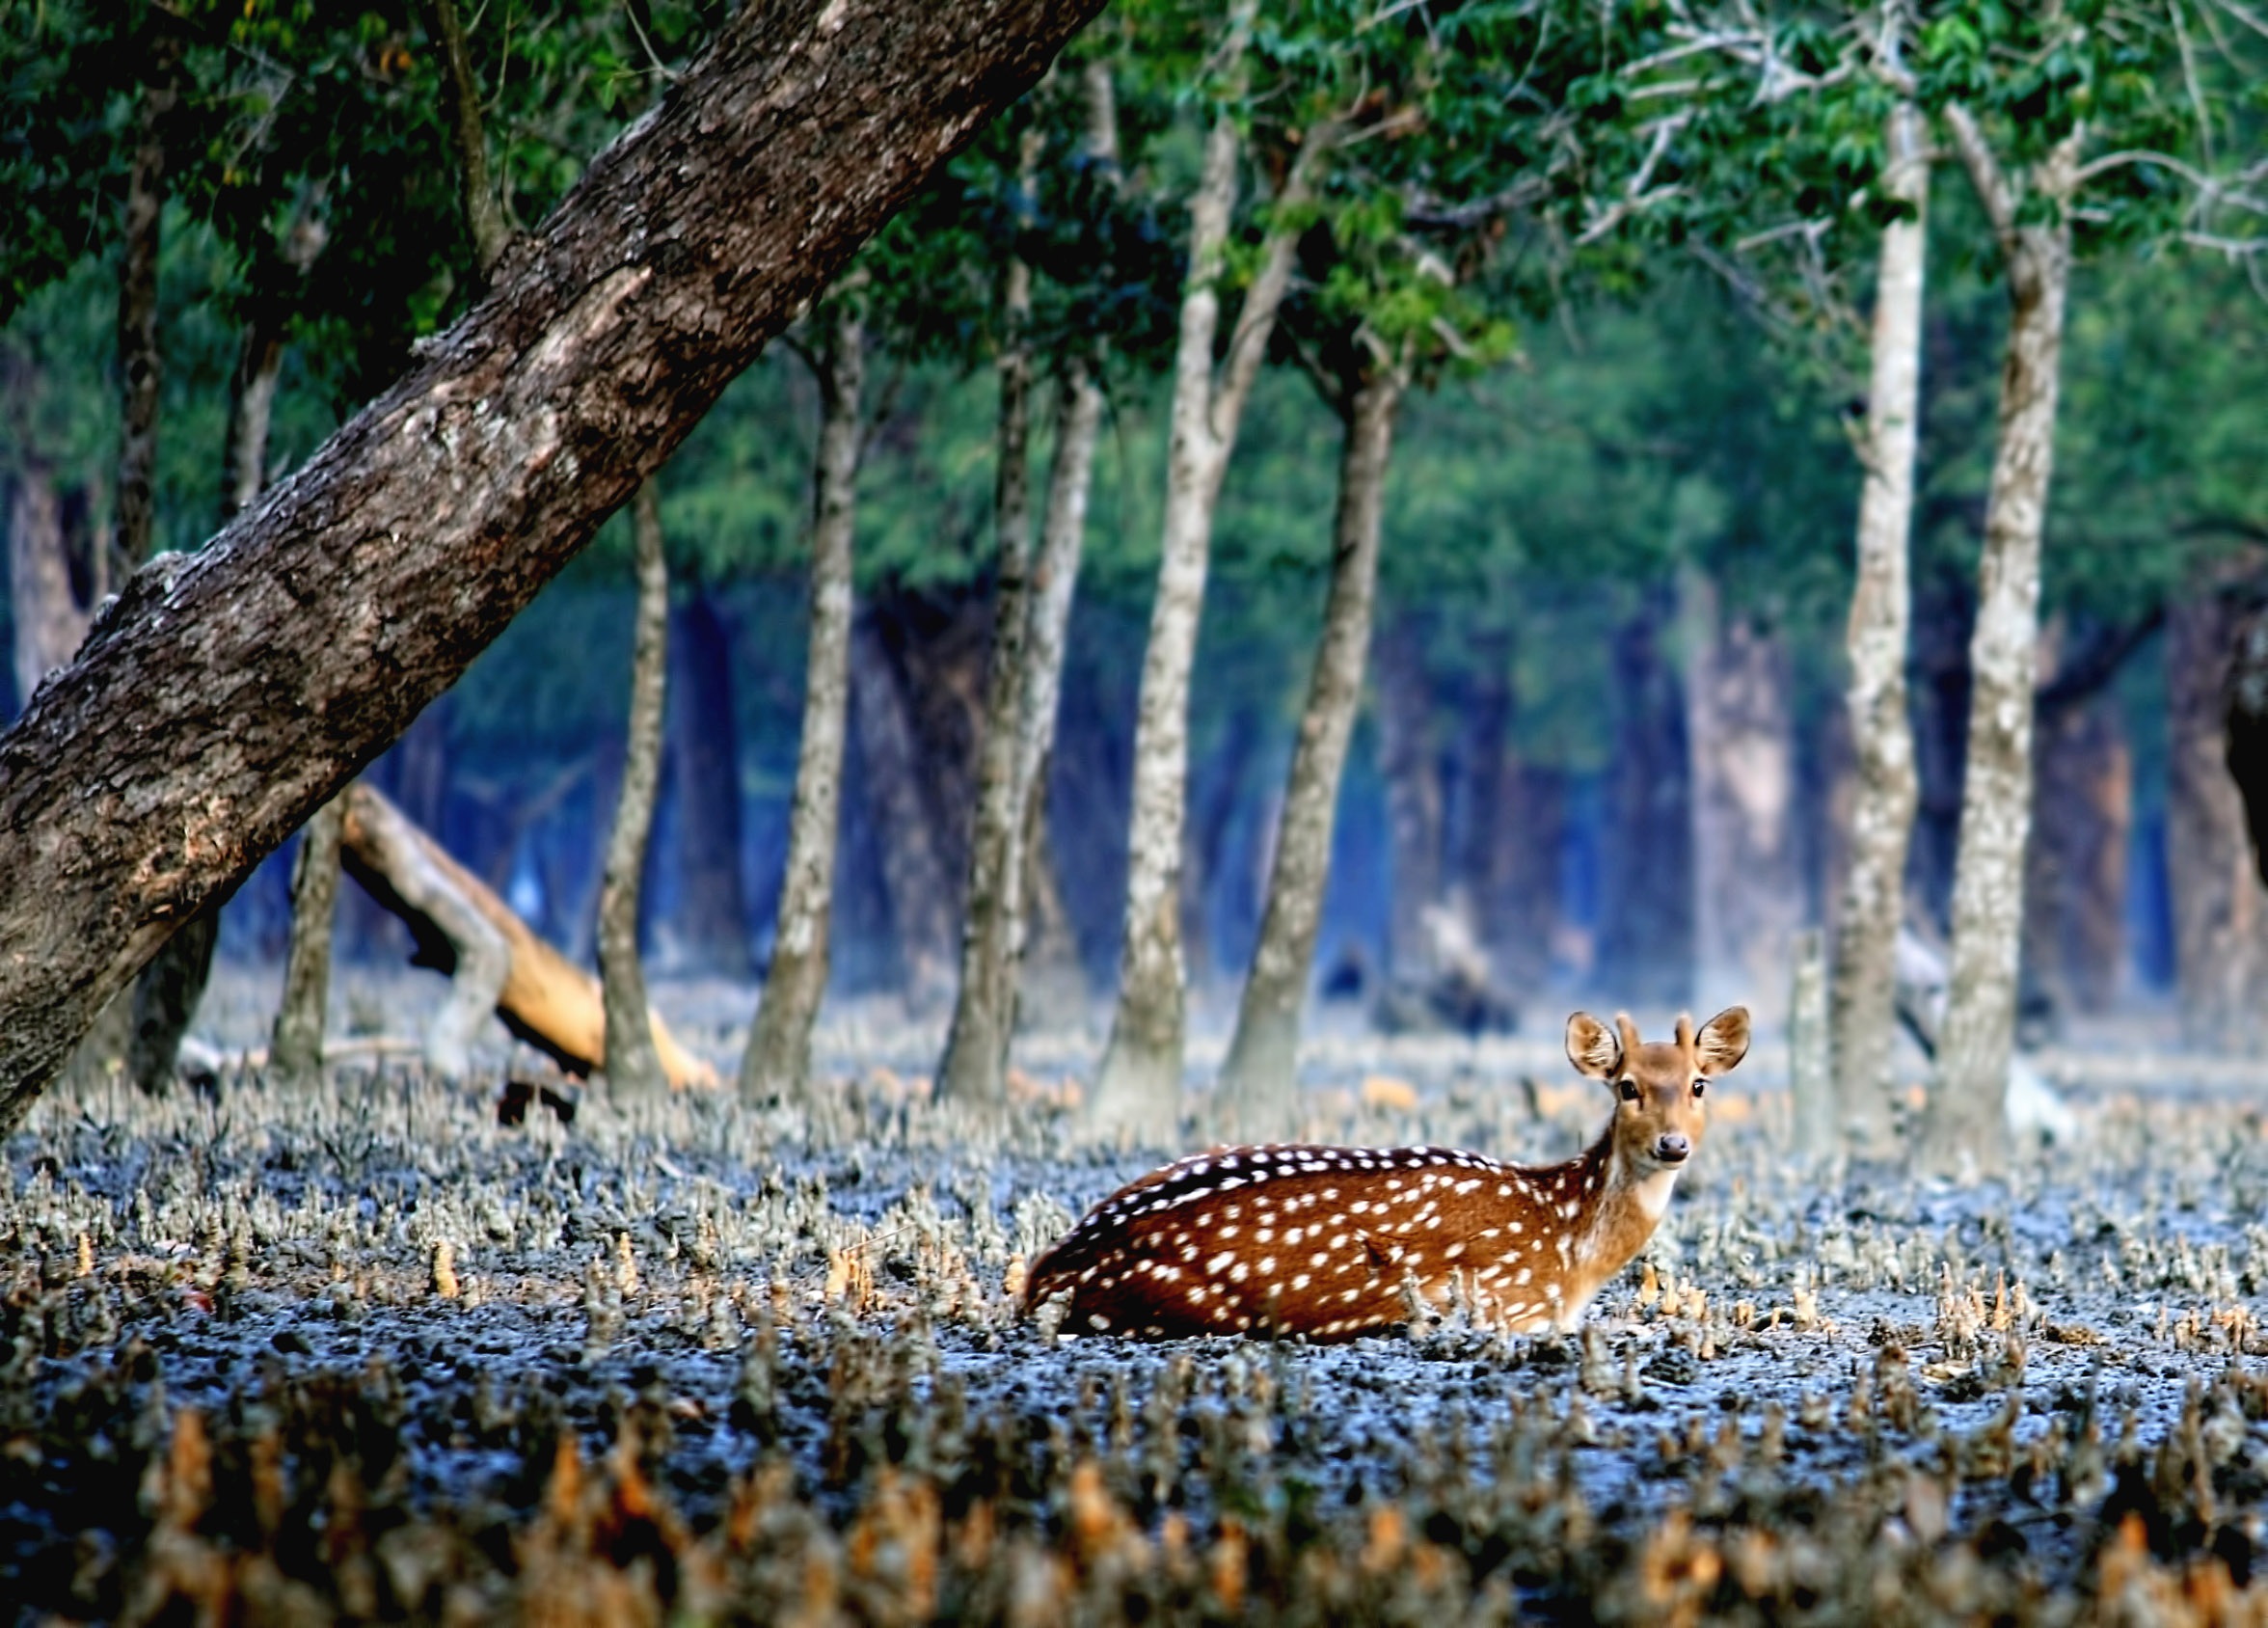
tree, flower, wildlife, deer, autumn, fauna, bangladesh, sundarban